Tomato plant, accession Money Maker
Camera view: vertical (180 deg); turntable rotation: 0 degrees
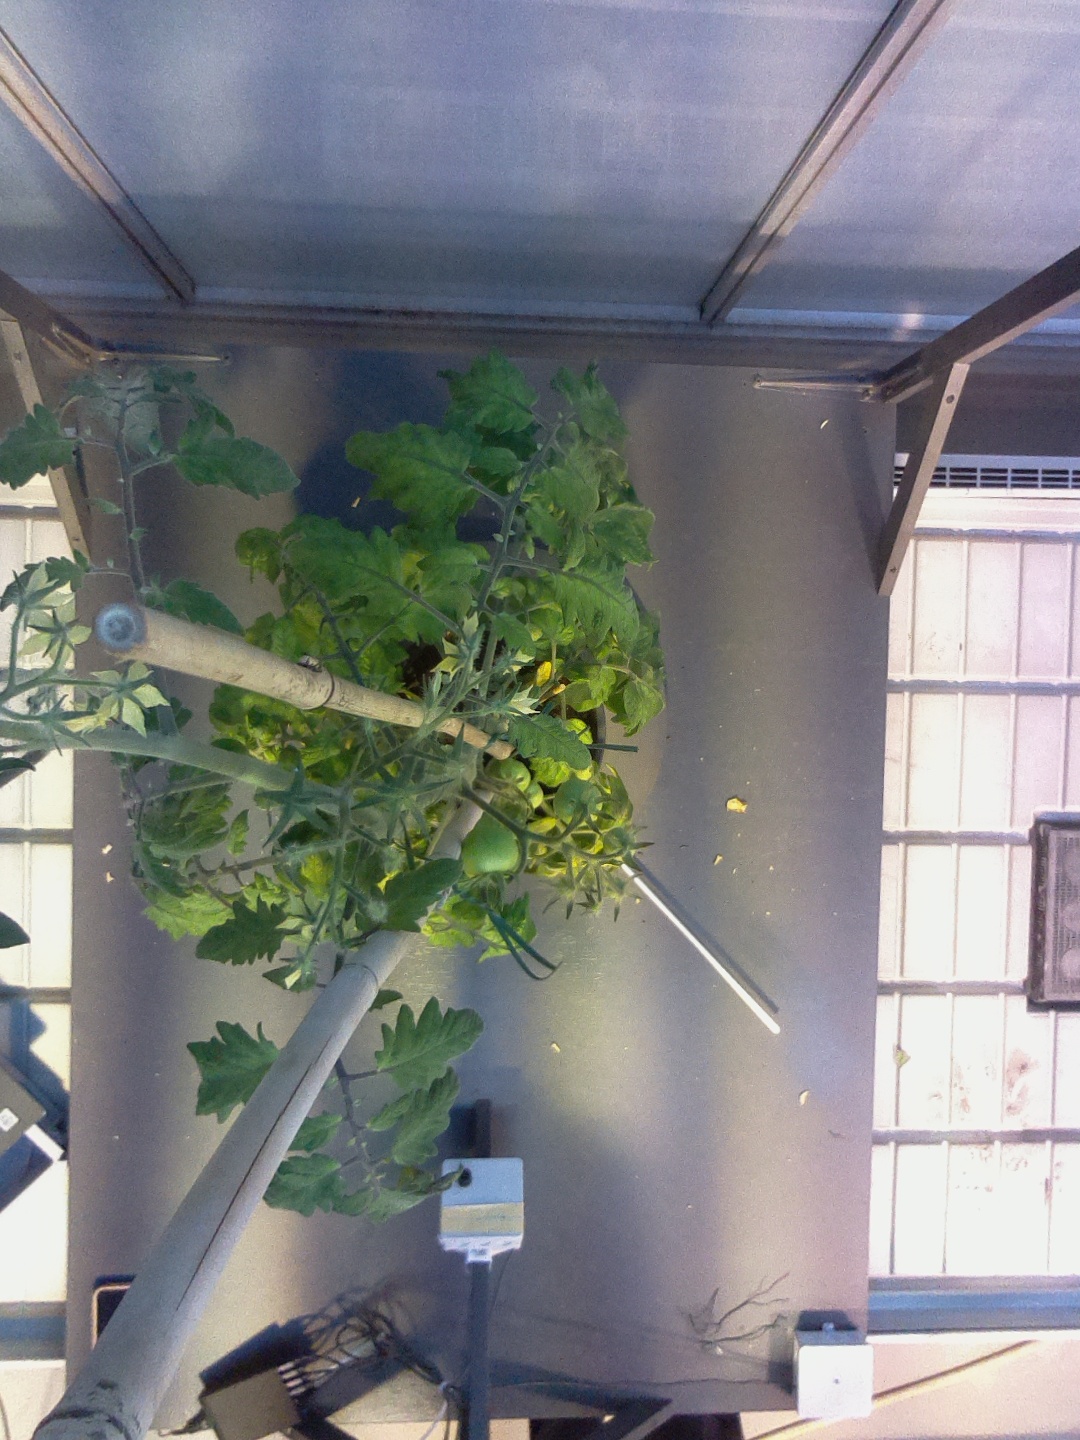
BBCH growth stage 73: 30%-40% of final fruit size